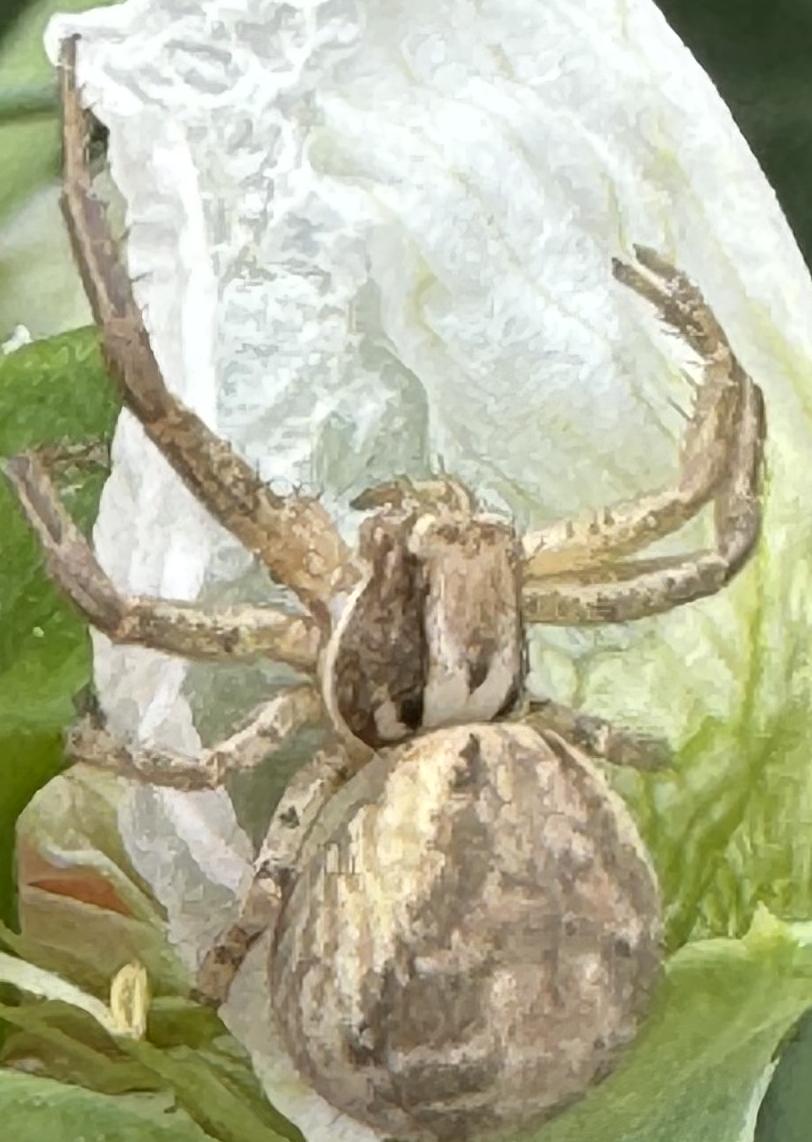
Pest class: predators